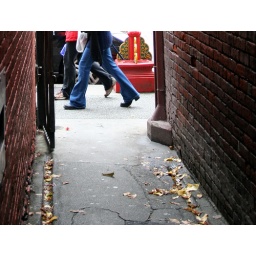
Victoria BC alleyway with passers by and base of Chinese lamp post.